Najeeb Mitry Saleeby

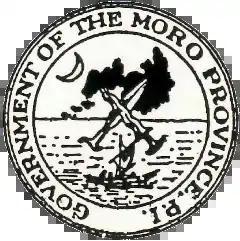

Najeeb Mitry Saleeby (1870-1935) was a Lebanese-American physician who served the U.S. colonial occupation of the Philippines and who became an expert on and advocate for the Muslim population of the region. He held positions as the Assistant Chief of the Bureau of Non-Christian Tribes, Superintendent of Schools, and Captain and Assistant Surgeon of the US Volunteers. He became a premier expert on the Moros, Muslim peoples from the islands of Mindanao and Sulu. Through his medical profession, advocacy for bilingual education, and critique of American imperialism, he dedicated his career to advancing Filipino welfare. He spent most of his adulthood in the Philippines and died in Baguio in 1935.